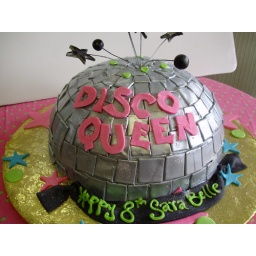
Disco ball covered in silver fondant squares, with stars galore.